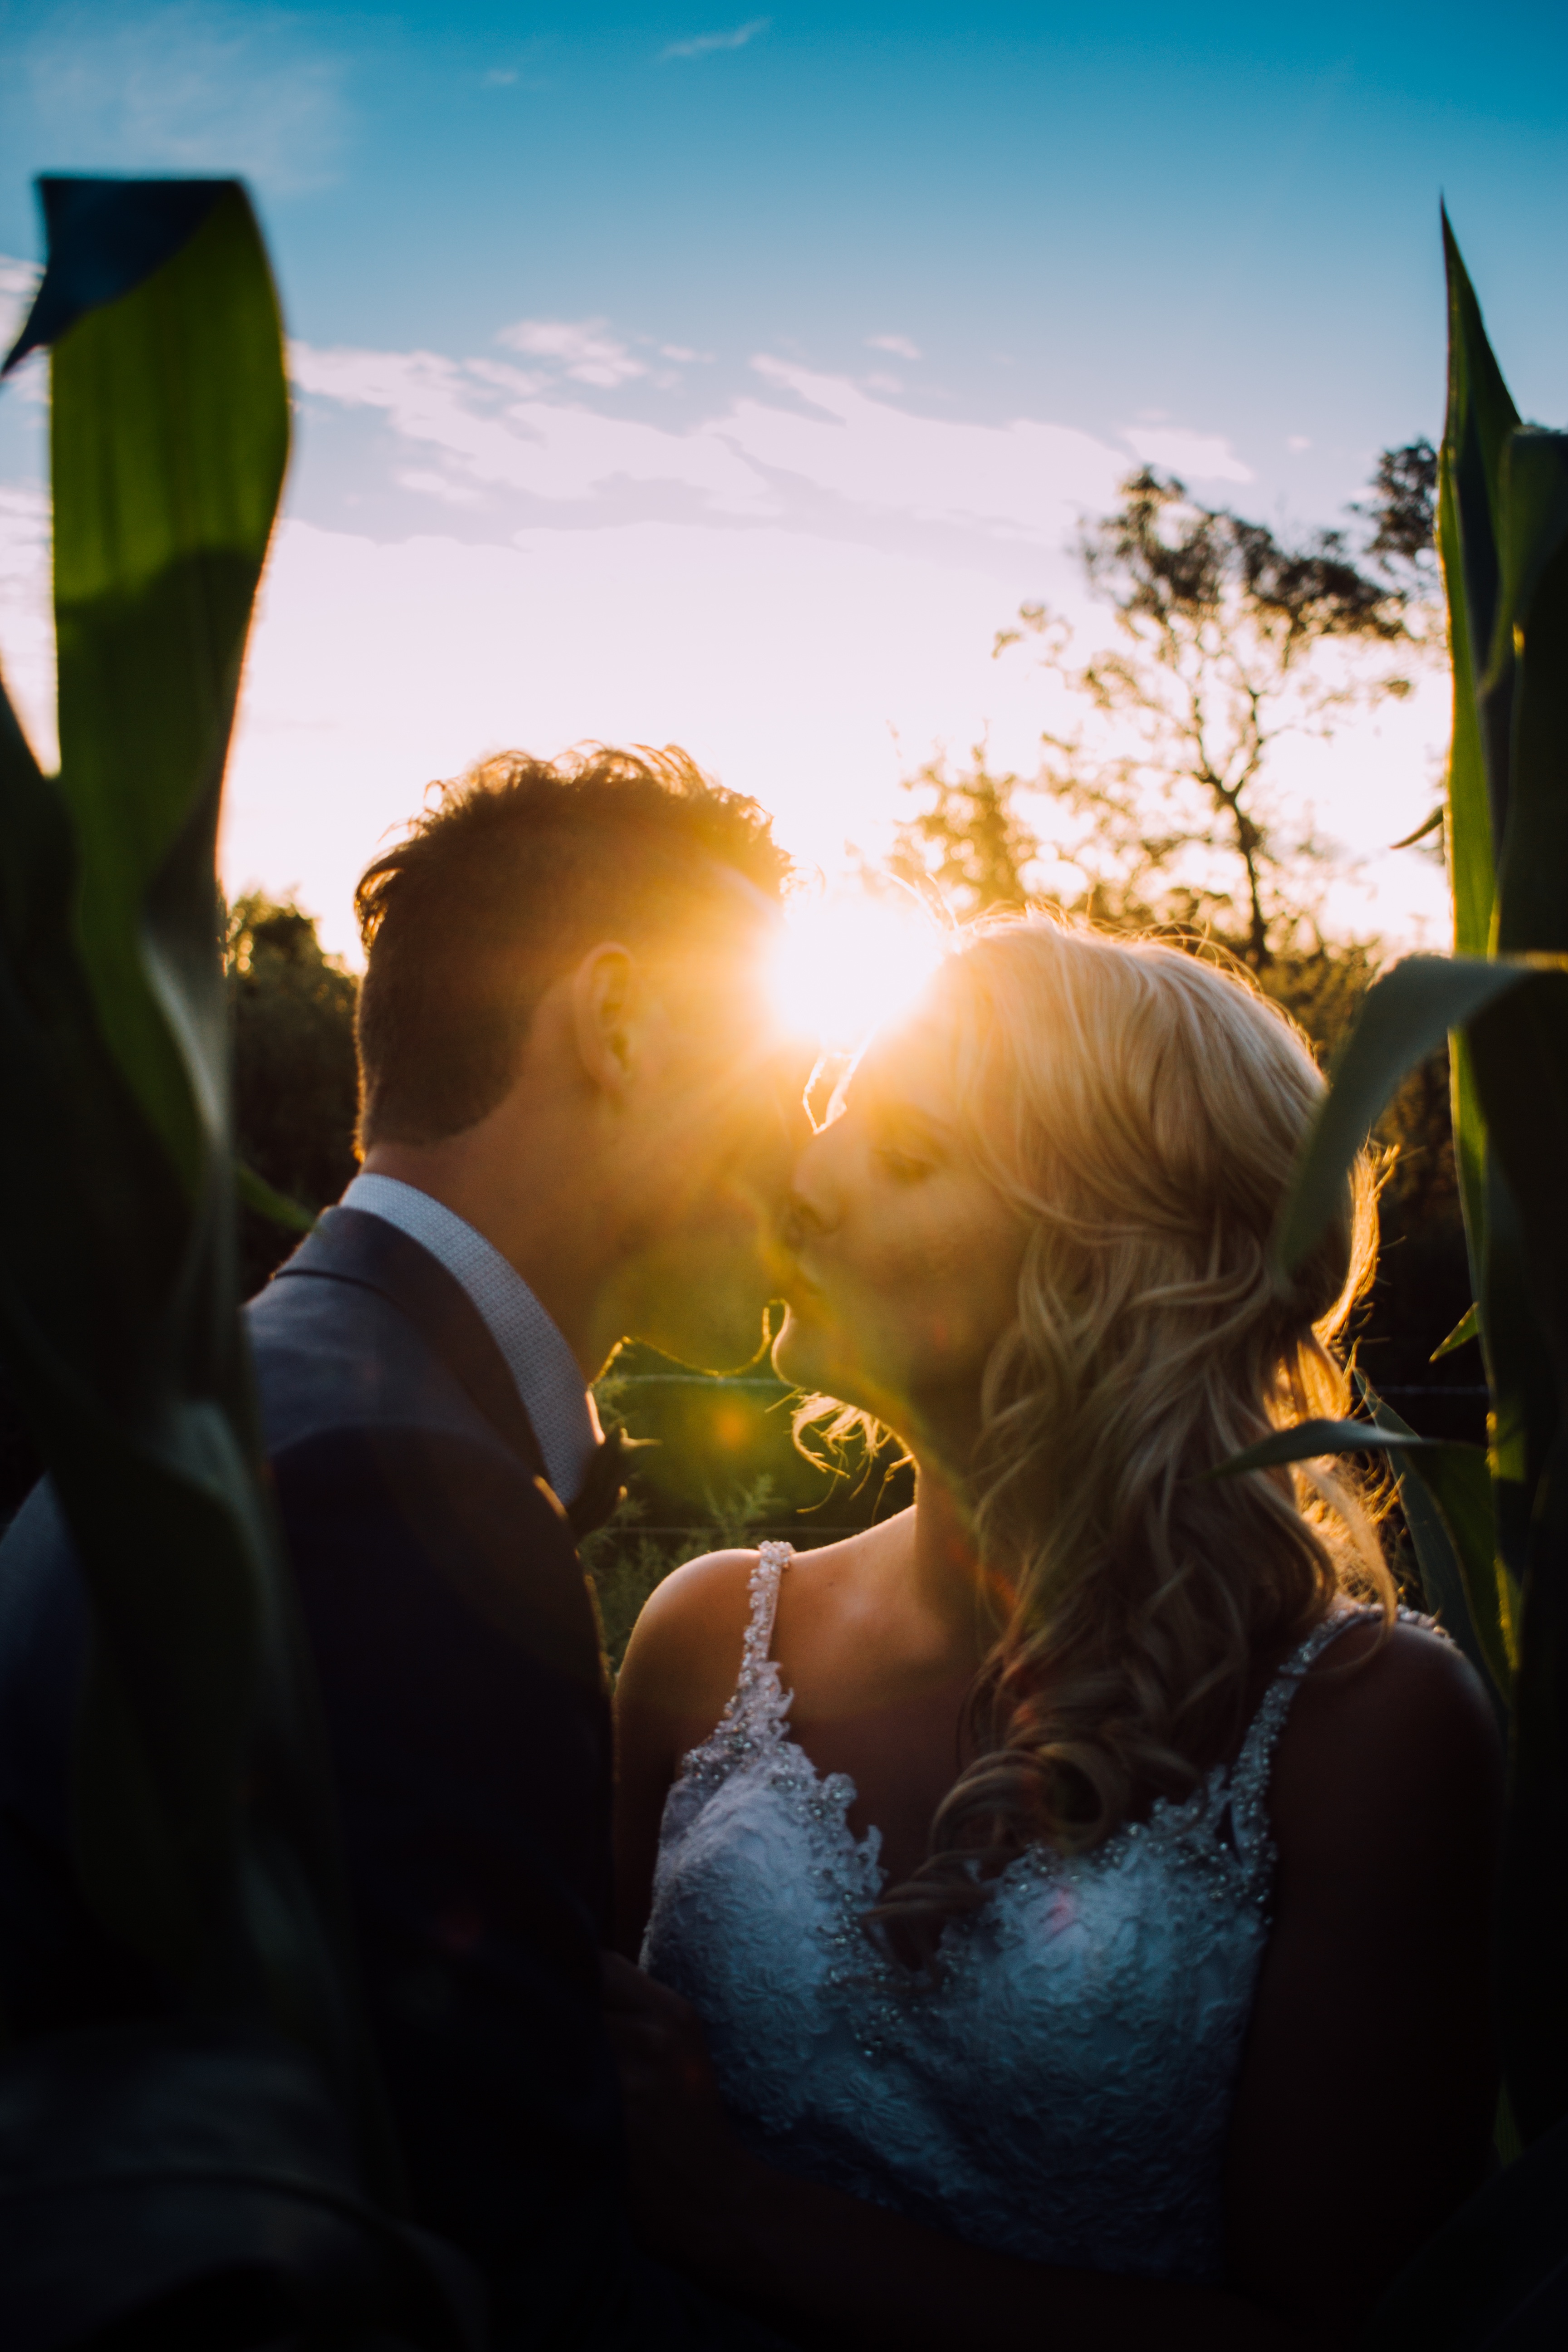
light, sunset, sunlight, morning, flower, love, color, kiss, bride, groom, marirage